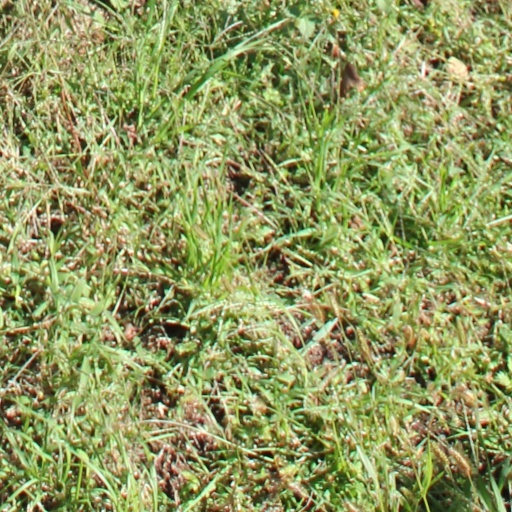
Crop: grape